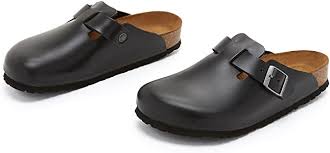
Label: Clog